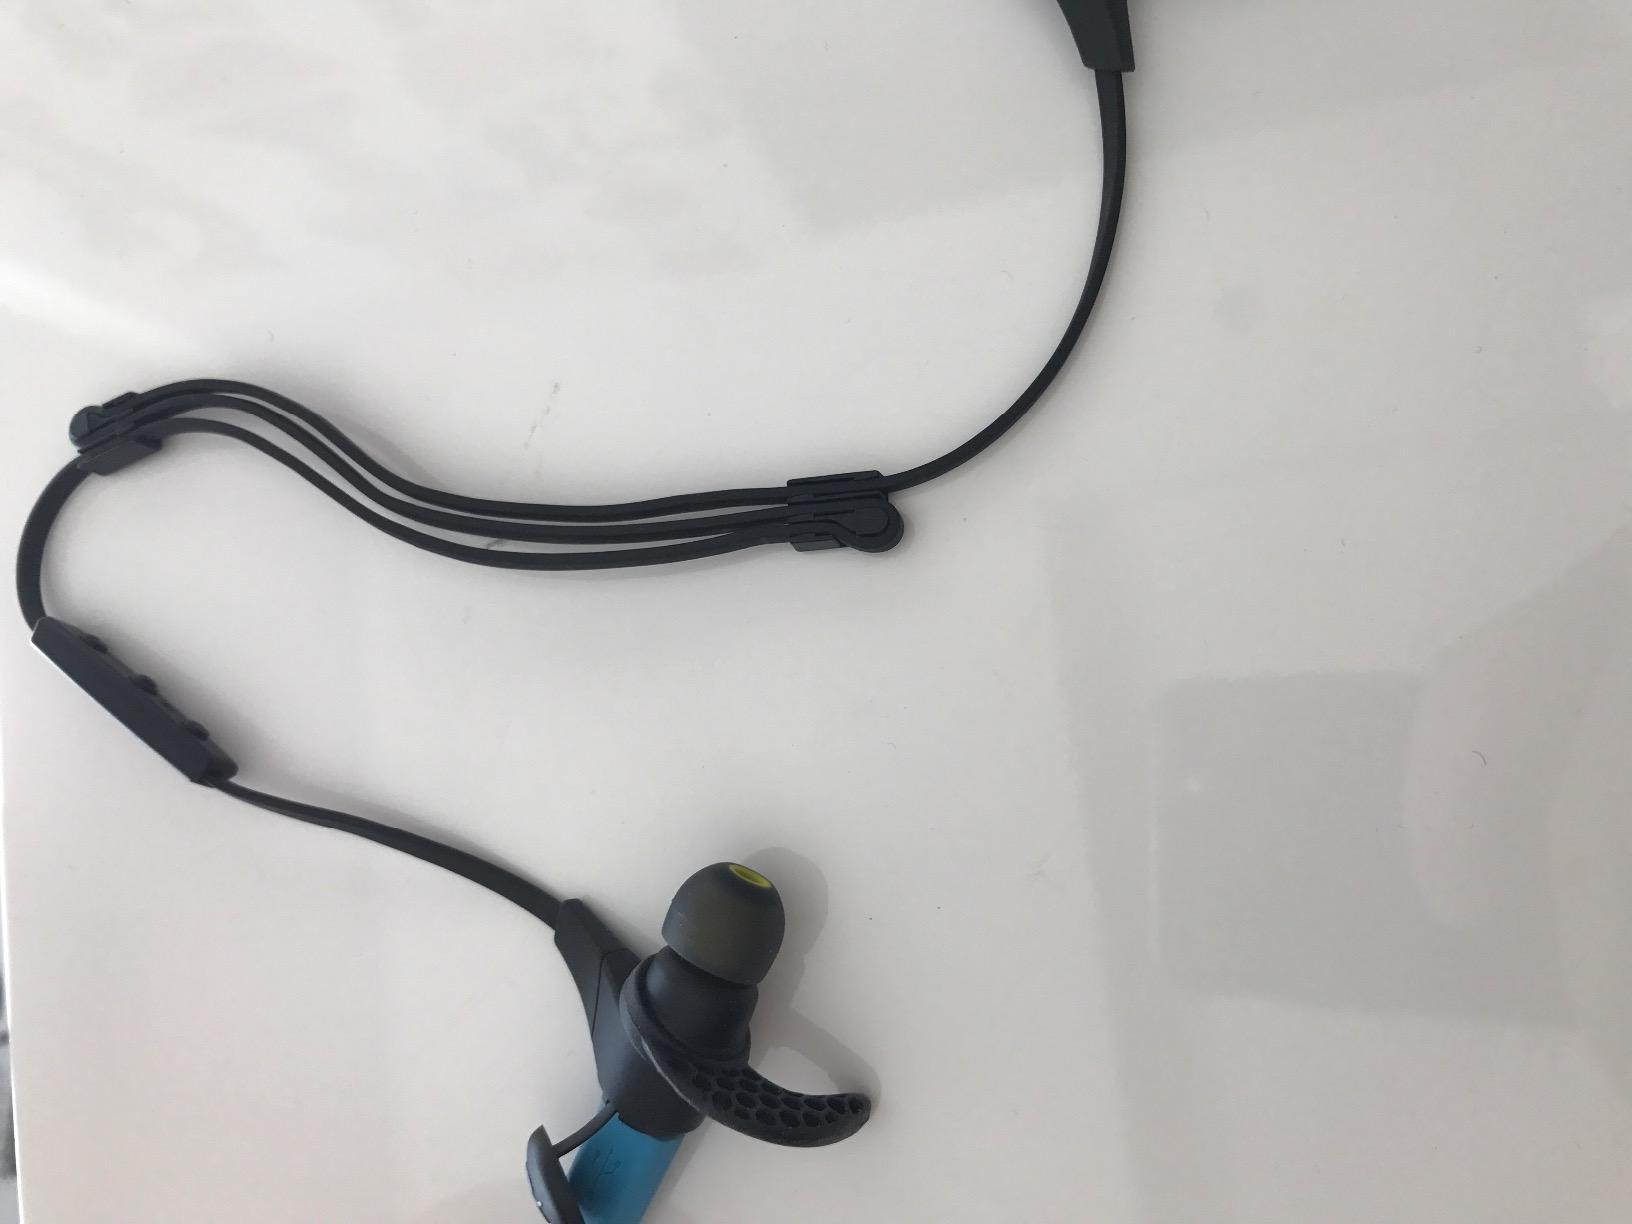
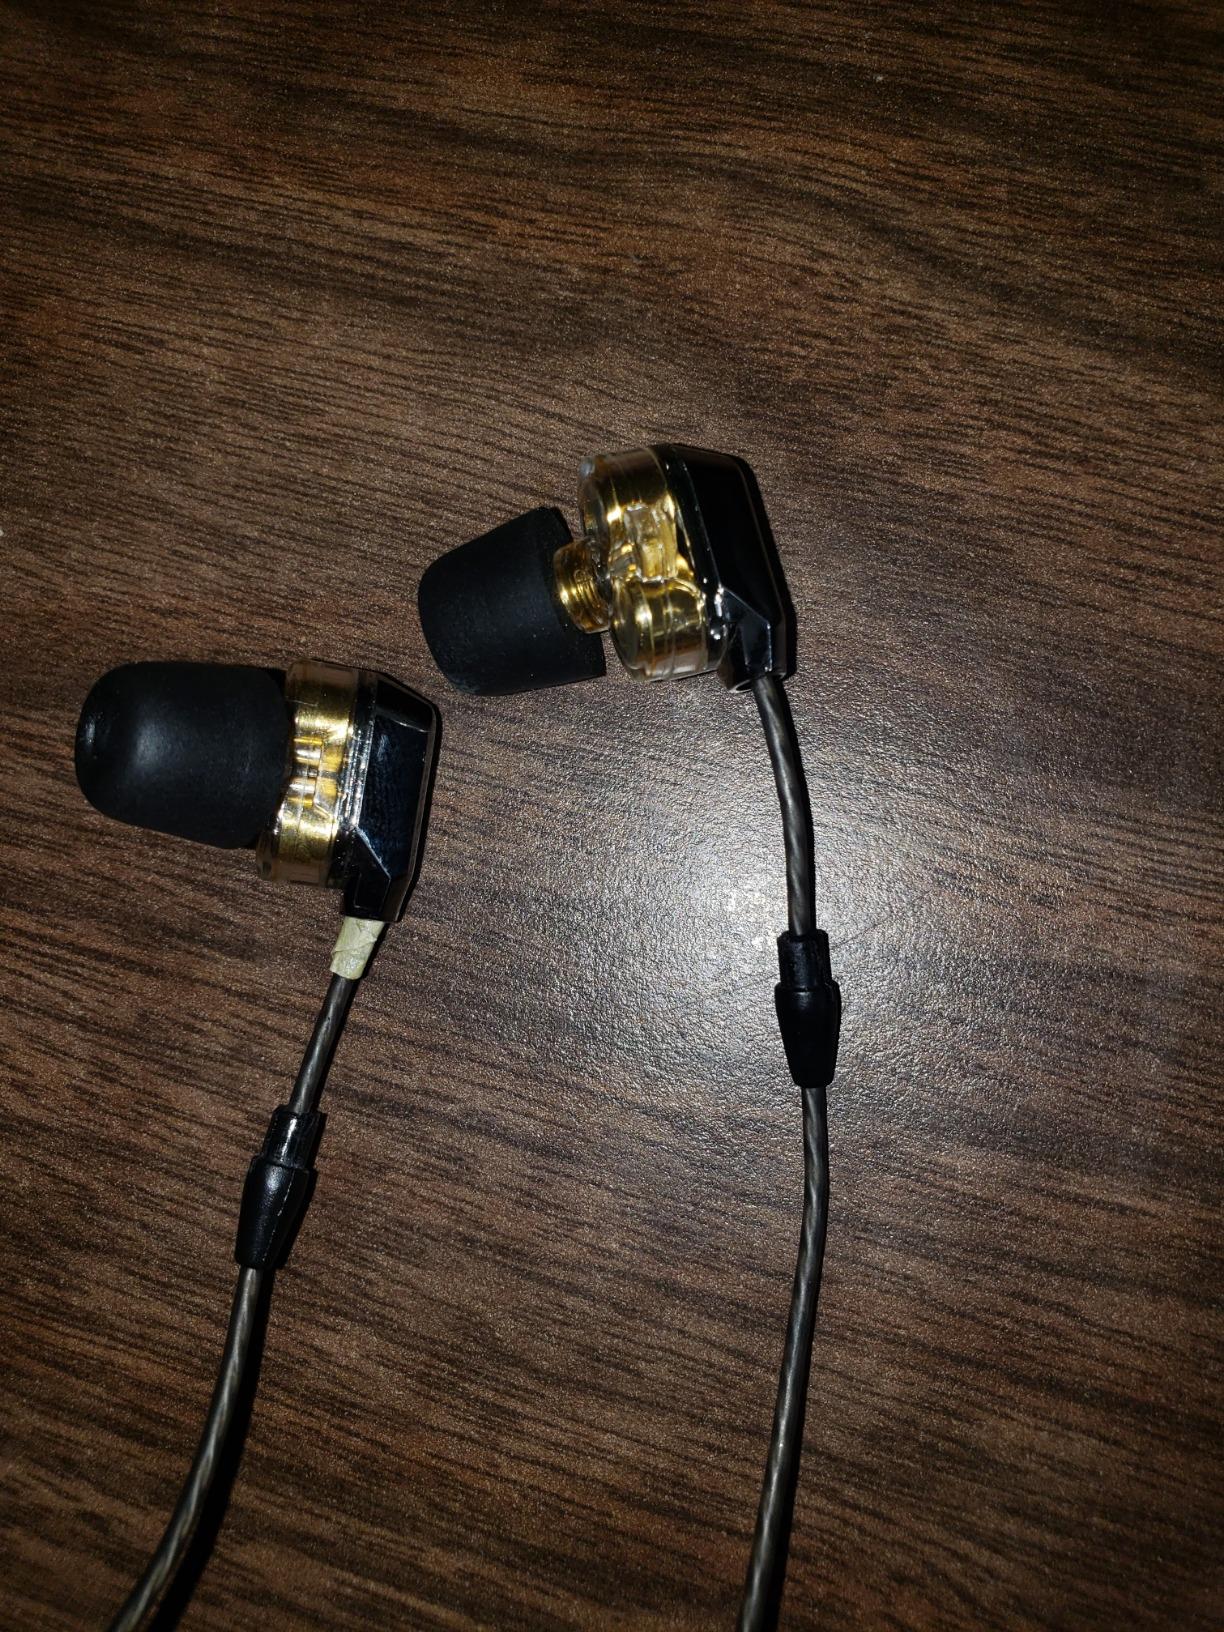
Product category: headphones
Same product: no